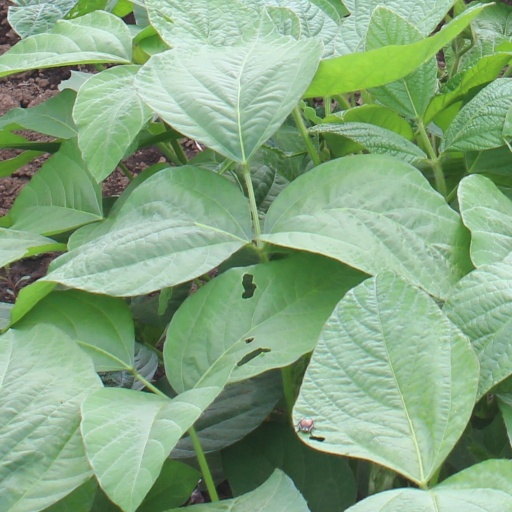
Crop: soybean